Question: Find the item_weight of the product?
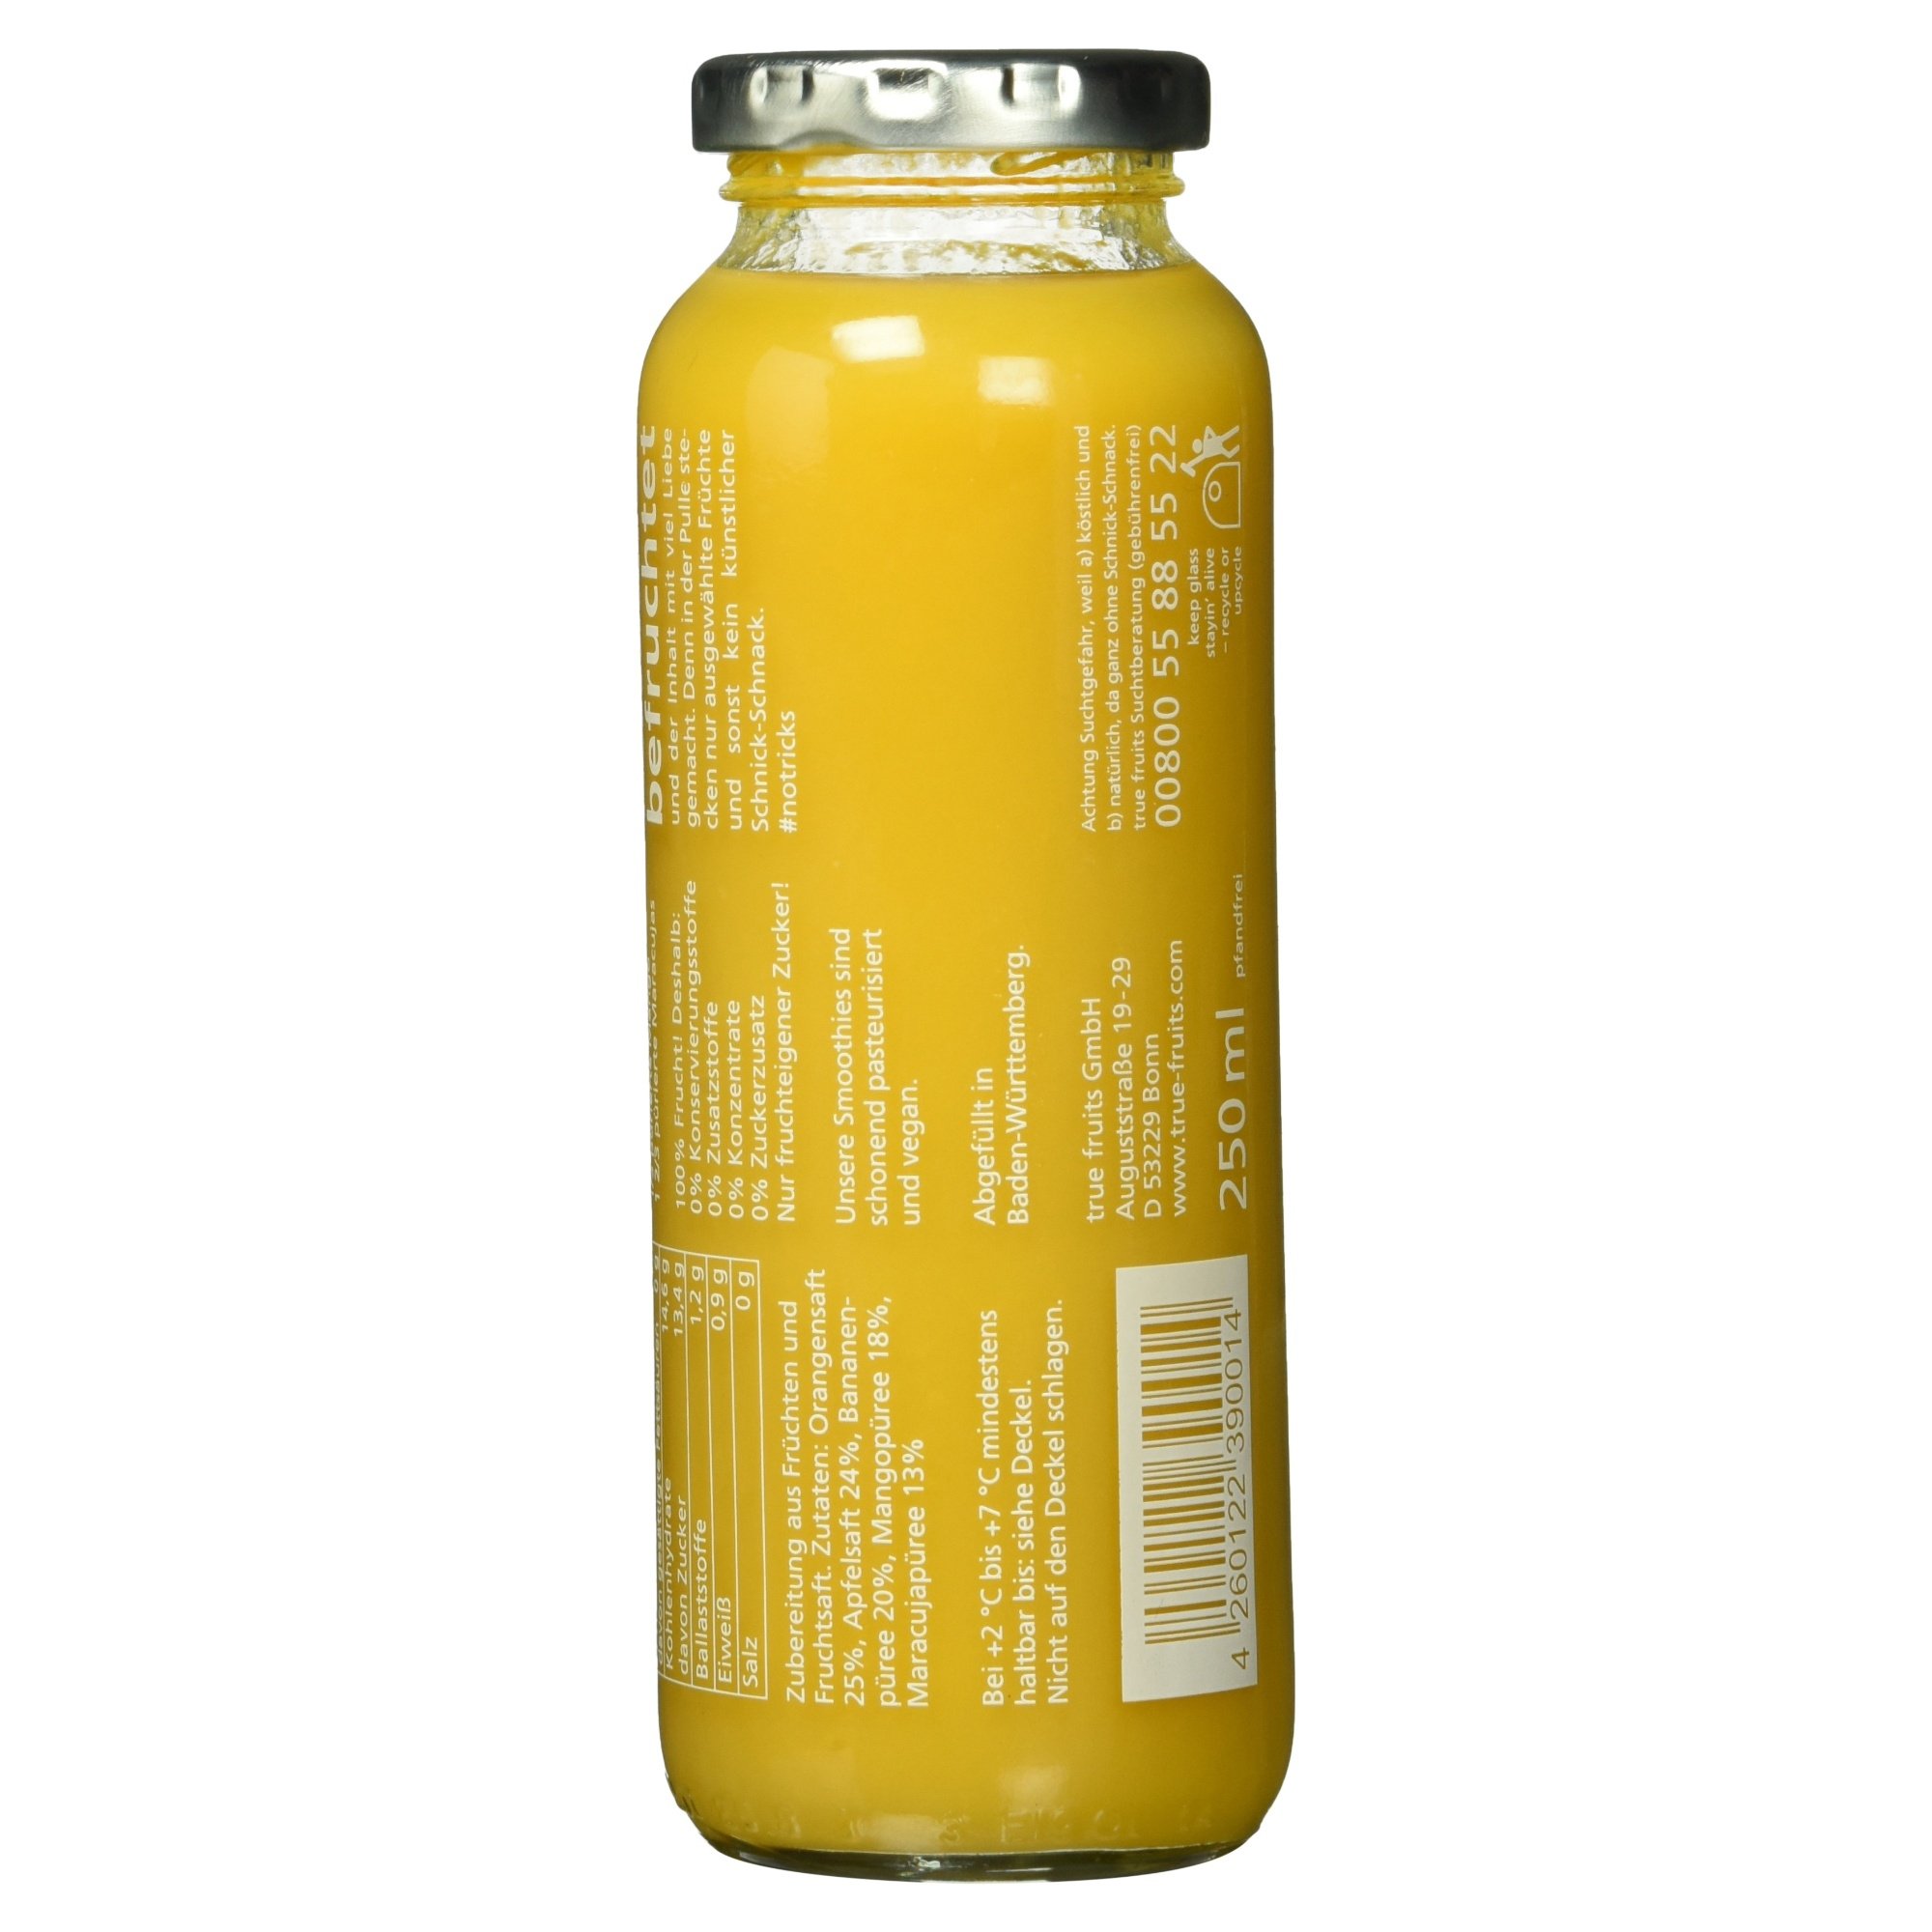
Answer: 0.0 gram